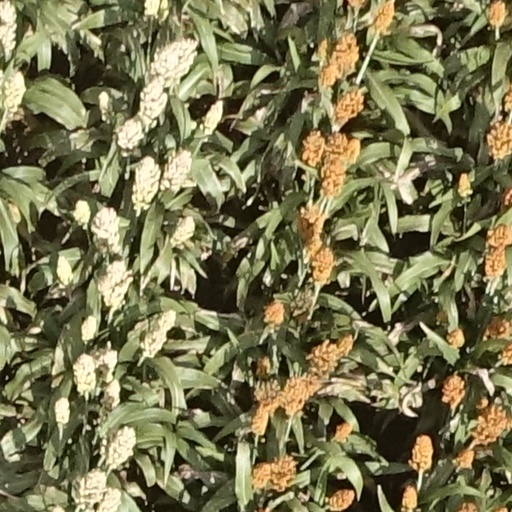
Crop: sorghum